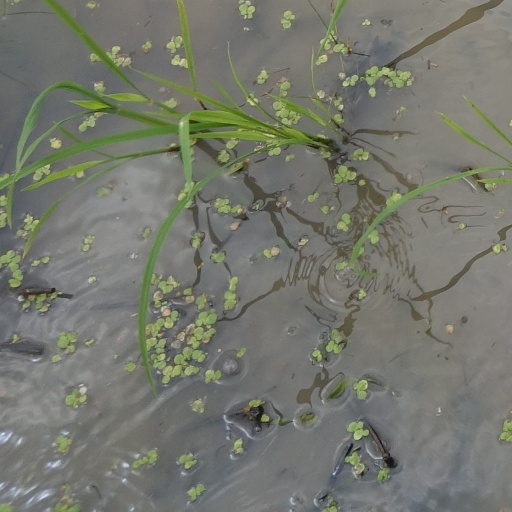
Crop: rice